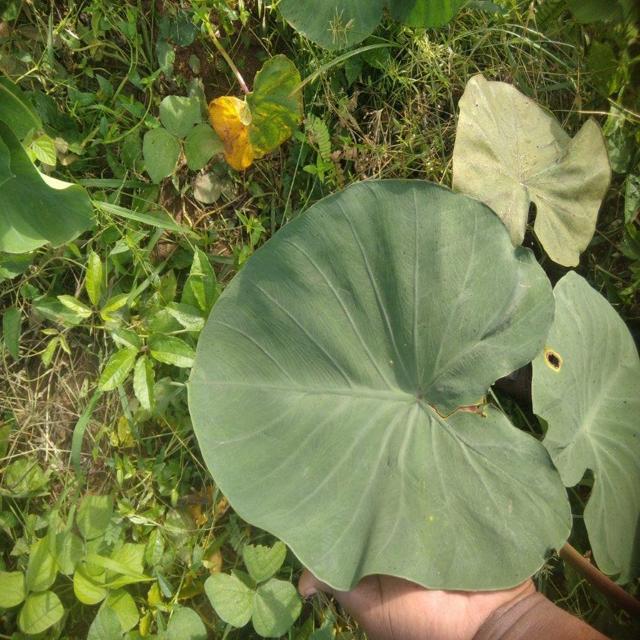
Label: Healthy